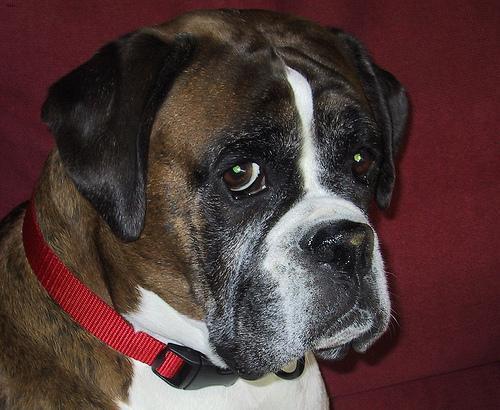
boxer